Armenian wine

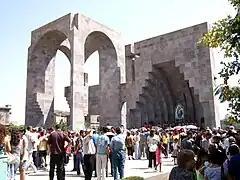
Celebration of the holiday Khaghoghorhneq at Etchmiadzin, near the gate of Saint Gregory and the open-air altar

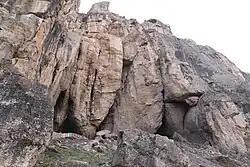
Areni-1 cave entrance

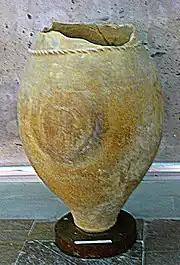
Urartian wine pottery

The ancient winery found by archaeologists in the Areni cave complex dates back to 4100 BC, and is the oldest wine production site in the world, with grape seeds at the site shown by genetic analyses to be those of the already domesticated Vitis vinifera.